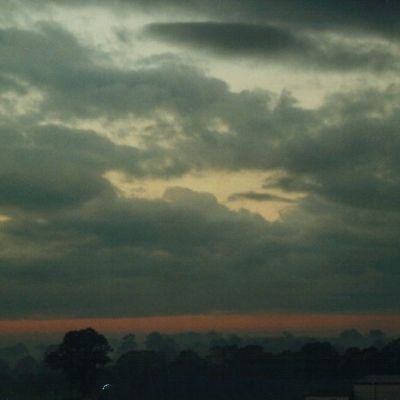
Cloud type: Stratocumulus (Sc)